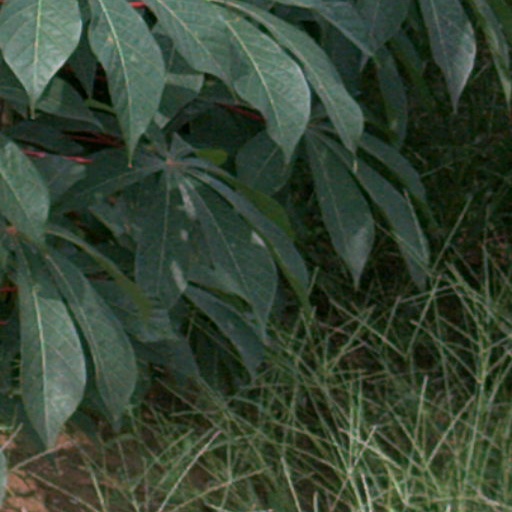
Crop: cassava